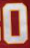
Number: 0